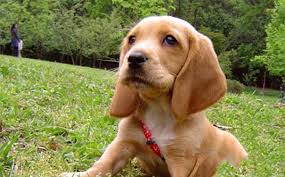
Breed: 241-n000100-basset